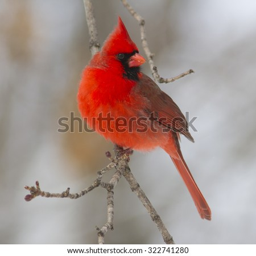
biological species perched on a tree branch during the winter